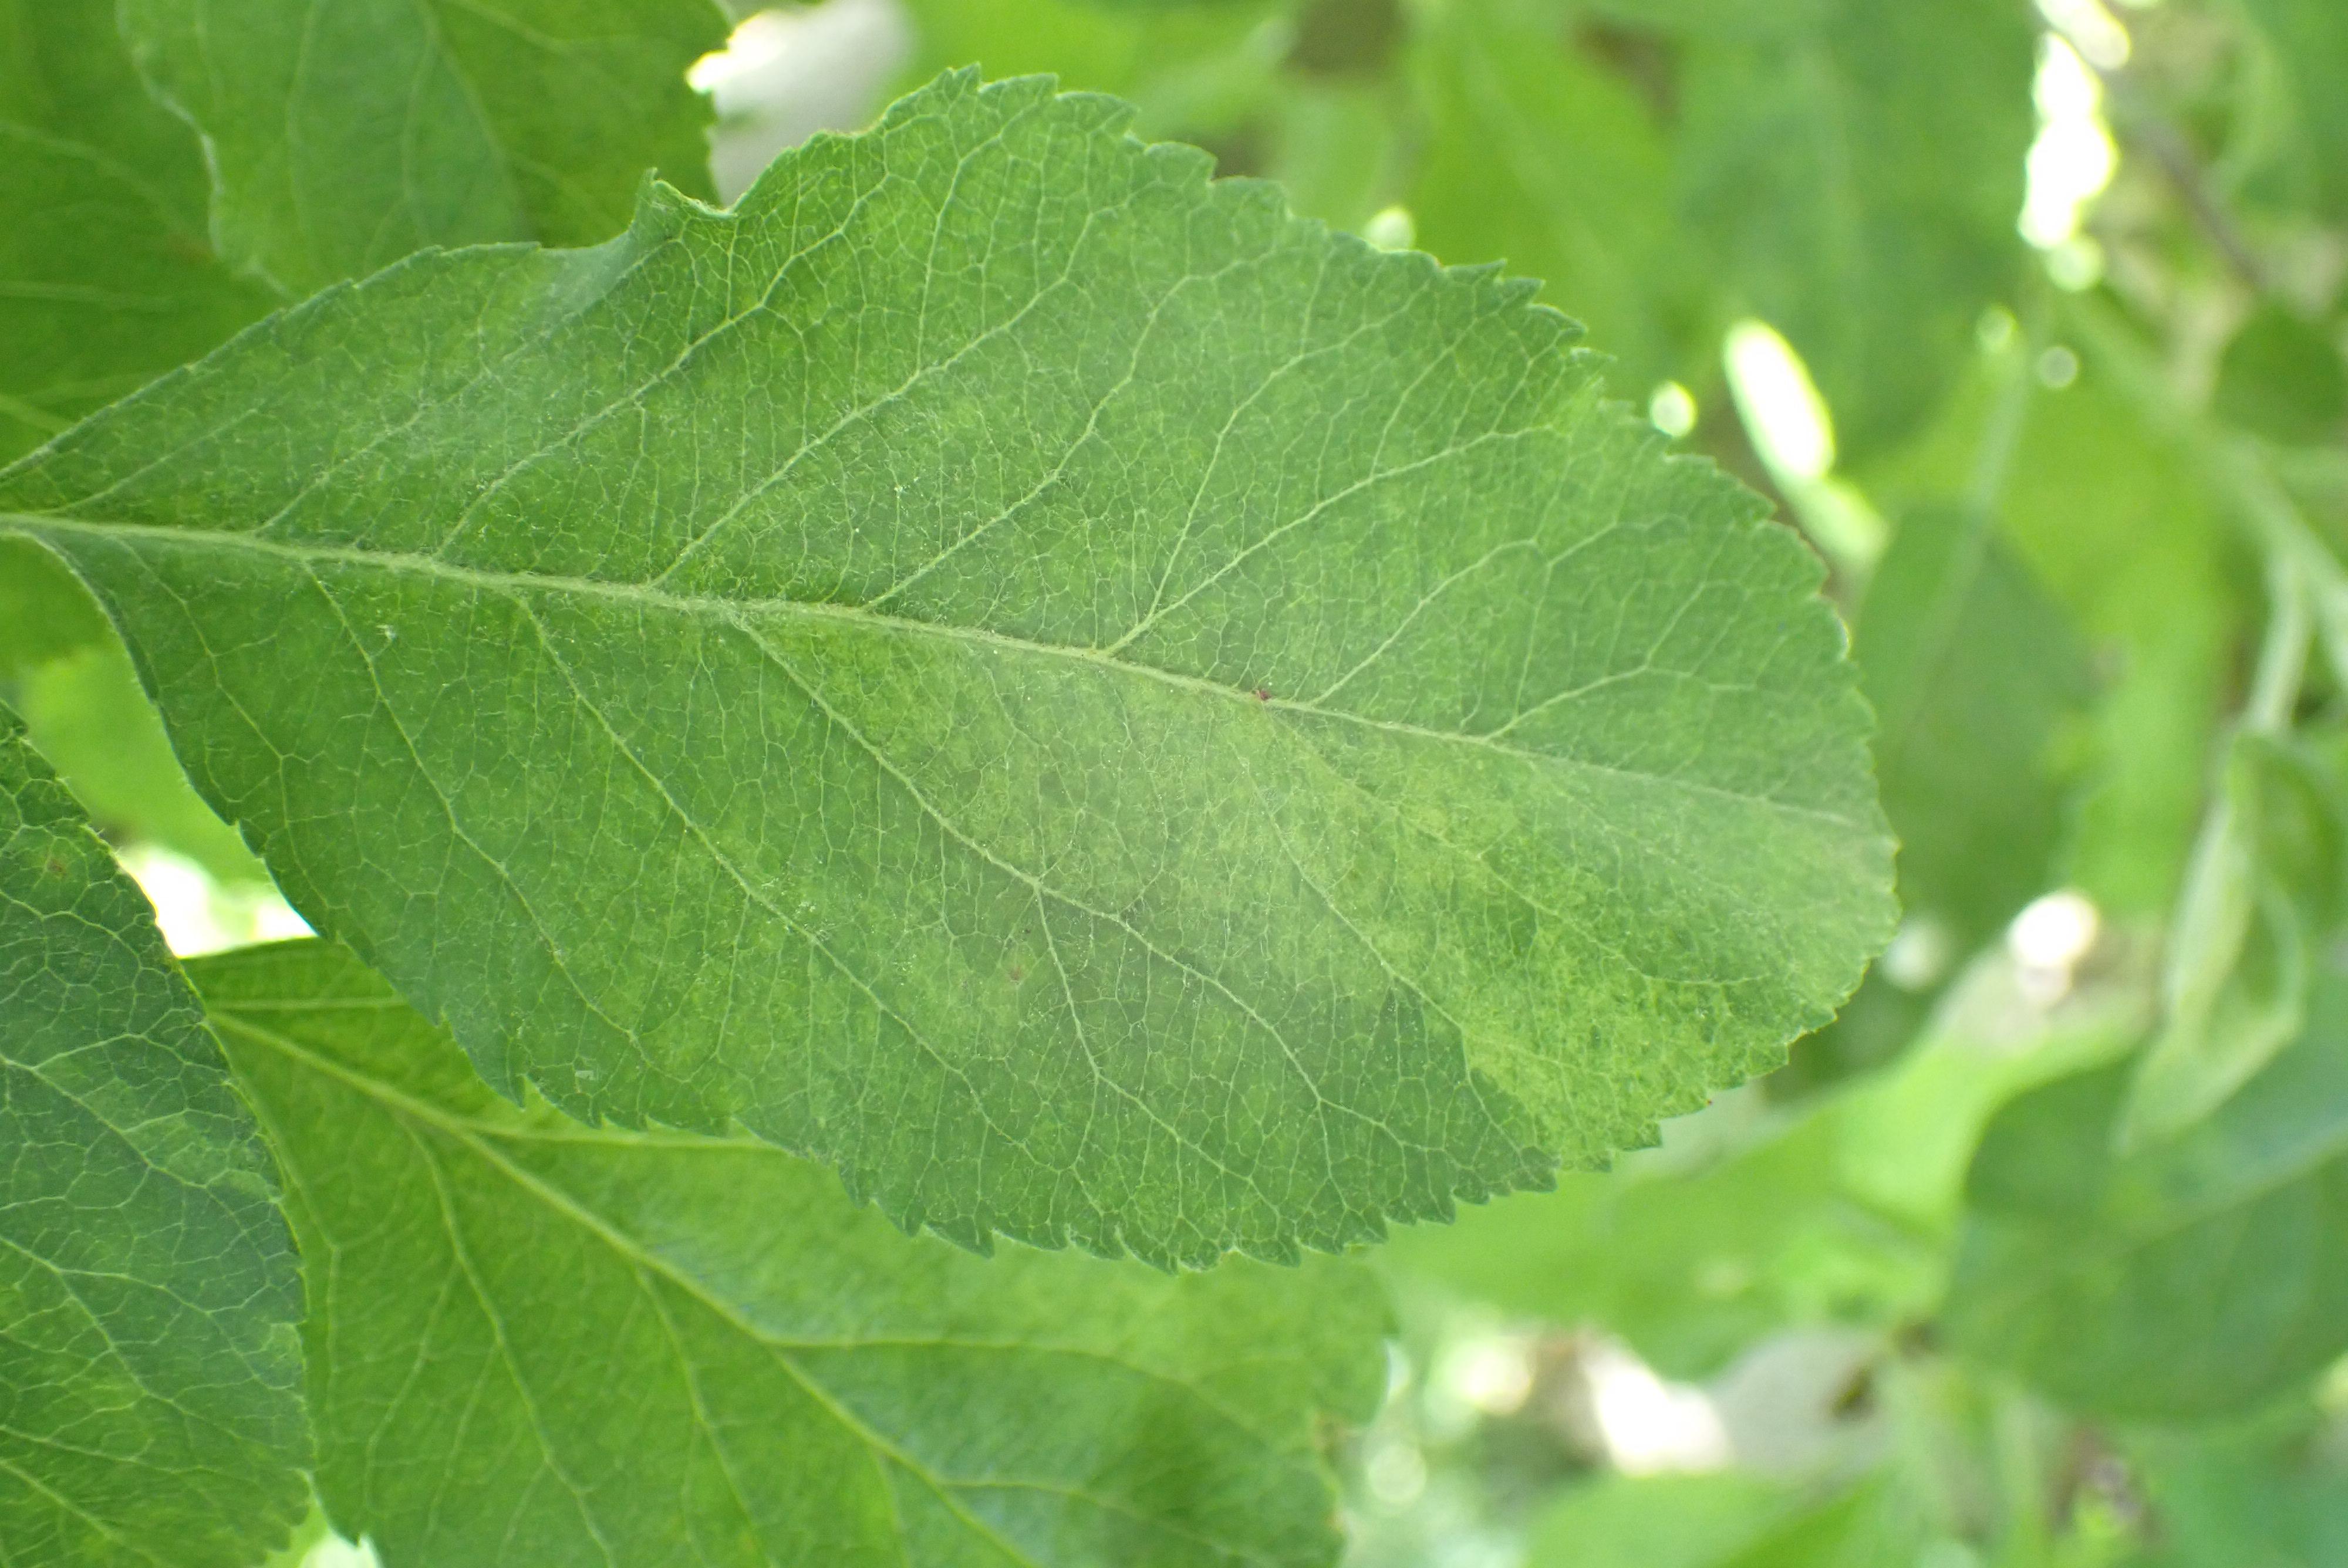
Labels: scab